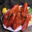
Label: lobster